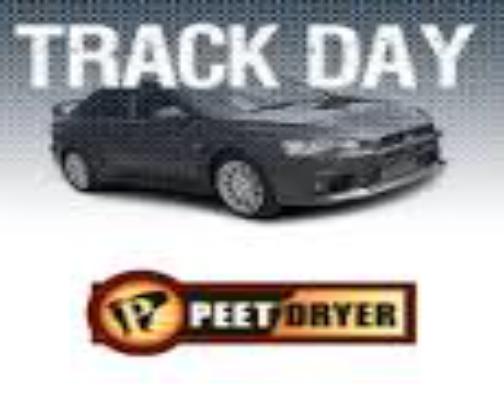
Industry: Necessities